Boise National Forest

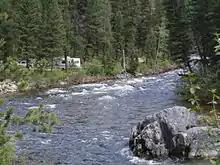
A photo of a river surrounded by coniferous trees

There are an estimated of perennial and intermittent streams and of lakes and reservoirs in the forest. The Forest Service provides access to and recreation opportunities at the seven reservoirs it borders, although it does not own or manage them. There are numerous natural lakes in the forest, most of which are tarns created by alpine glaciers during the Pleistocene. The largest, Warm Lake, is 26 miles (42 km) east of Cascade in Valley County; many of the smaller lakes are in the Trinity and West mountains. Annual water yield on the forest is estimated at . The southern portion of the forest is drained by the Boise River, the central and western portions by the Payette River, northeastern portion by the Salmon River, and far western portions of the Emmett Ranger District by the Weiser River. All four rivers are tributaries of the Snake River, which itself is a tributary of the Columbia River in the Pacific basin.